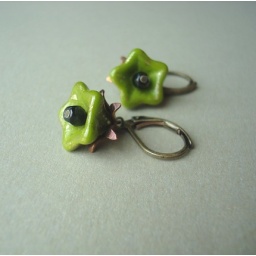
Czech glass trumpet flowers in olive/marbled gold, jet black firepolished Czech glass beads, vintage brass bead caps and antiqued brass leverback earwires.